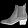
Label: Ankle boot